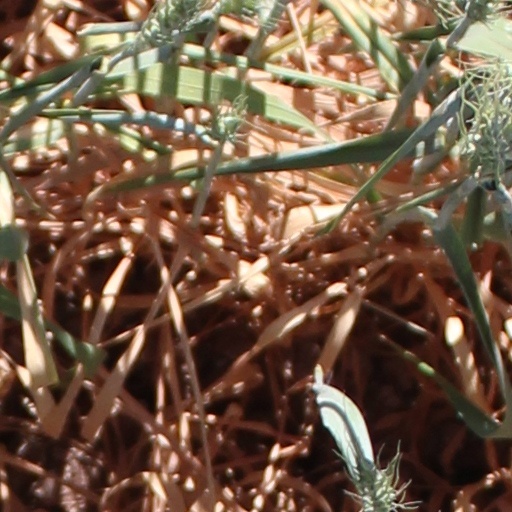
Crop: wheat